Germán Busch

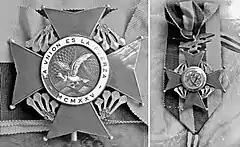

The Military College was located close to the Liceo Venezuela, an all-girls school. Due to the proximity between the two, relationships and courtships between the cadets and schoolgirls were common. Here in 1926, Busch met Matilde Carmona Rodó, the daughter of a formerly wealthy mining family from Potosí. The couple were already familiar with one another. Carmona, because Busch's physical appearance and reputation had made him popular among the schoolgirls and Busch, because Carmona was the publisher of the student newspaper "Ideal Femenino", of which he was a fan. After he graduated and was assigned to a unit in another town, the two continued to exchange letters and Busch would commonly visit her in La Paz when he had the opportunity. After a few years, Busch returned to La Paz in early 1928 to ask Carmona's family for her hand in marriage. To do this, Busch gained special military authorization to be married. This was because military regulations of the time prohibited marriages for officers below the rank of captain. For a second lieutenant to be married was unprecedented and required considerable persuasion and the special permission of General José C. Quirós, the Chief of the General Staff. Germán and Matilde were married on 18 February 1928.